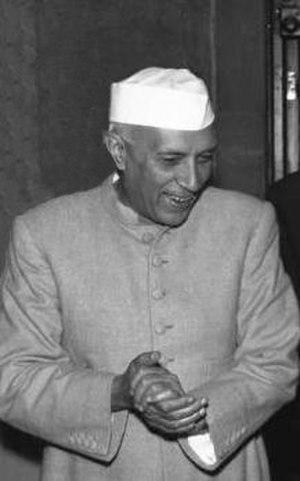
Pierre de Grèce, prince de Grèce et de Danemark, est né à Paris, en France, le 3 décembre 1908 et décédé à Londres, au Royaume-Uni, le 15 octobre 1980. Membre de la maison d'Oldenbourg, c'est un prince, un militaire et un anthropologue grec spécialiste du Tibet et de la polyandrie.
Cette page dresse la liste des Premiers ministres de l'Inde par ordre chronologique depuis l'Indépendance en 1947.
Jawaharlal Nehru, également connu sous le nom de Pandit Nehru voire Panditji, né le 14 novembre 1889 à Prayagraj et mort le 27 mai 1964 à New Delhi, est un homme d'État indien. Il est l'une des figures de proue de la lutte pour l'indépendance de l'Inde et du Congrès national indien et devient le premier Premier ministre de l'Inde du 15 août 1947 à sa mort.